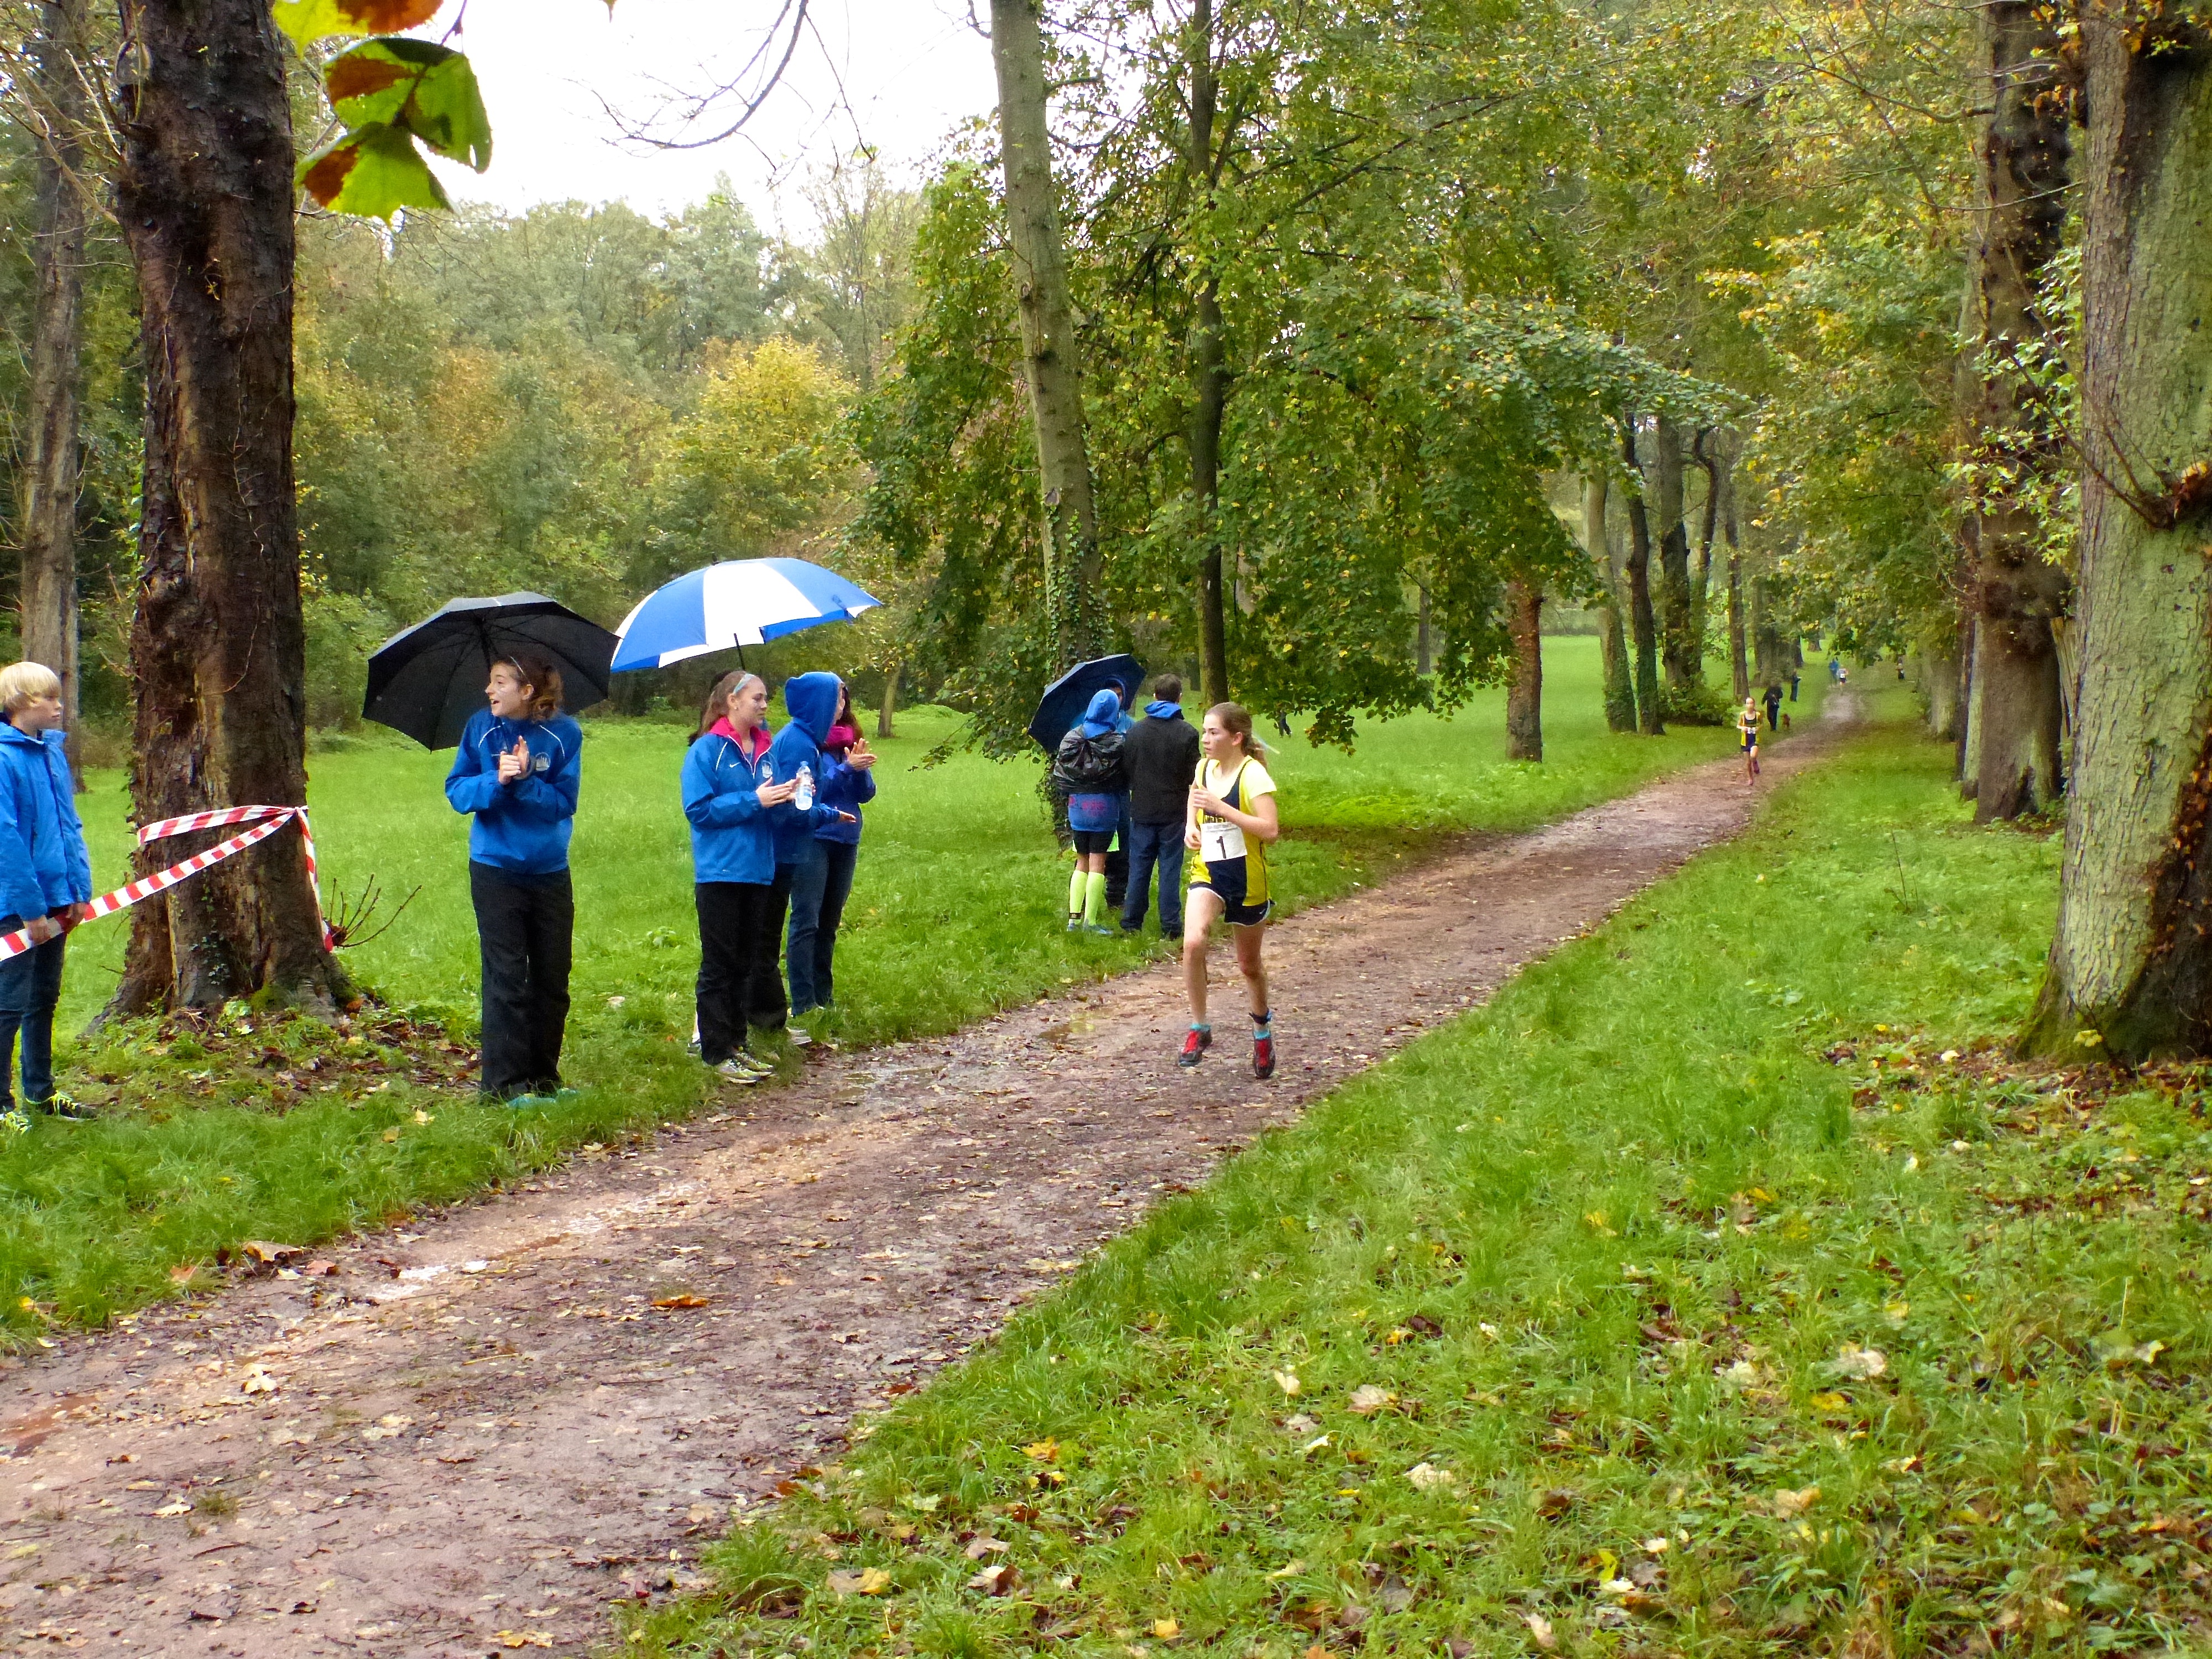
walking, trail, running, run, paris, country, recreation, france, high, cross, mountain bike, cycling, race, international, girls, sports, boys, school, runners, championship, woodland, junior, highschool, varsity, isst, tournament, xc, schools, parcdestcloud, outdoor recreation